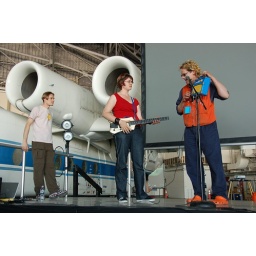
How to play guitar like a rock star in two minutes or less